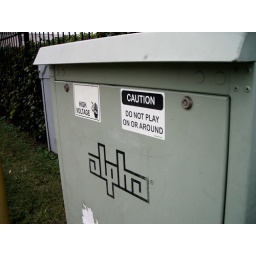
A power box near one of my bus stops.